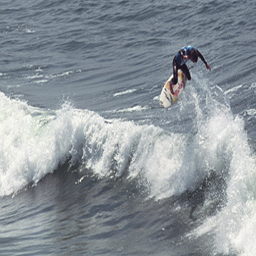
A surfer glides across the top of an ocean wave on his board.
A surfer is in mid air horizontal while looking down at the wave.
Man in dark wet suit, surfing, pushed up by wave, a couple a feet above the wave.
A surfer in the air coming off of a wave
A person that is in the water doing a trick.